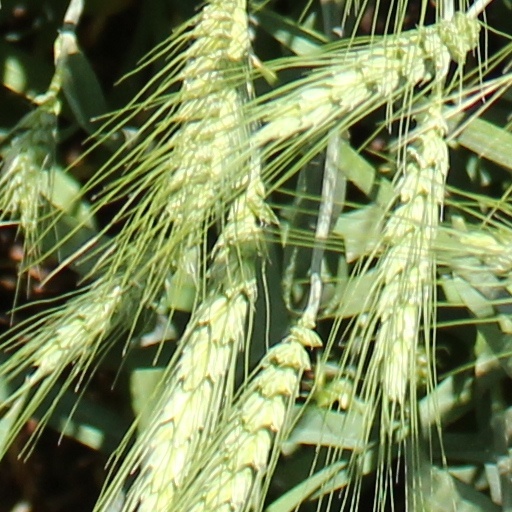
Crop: wheat